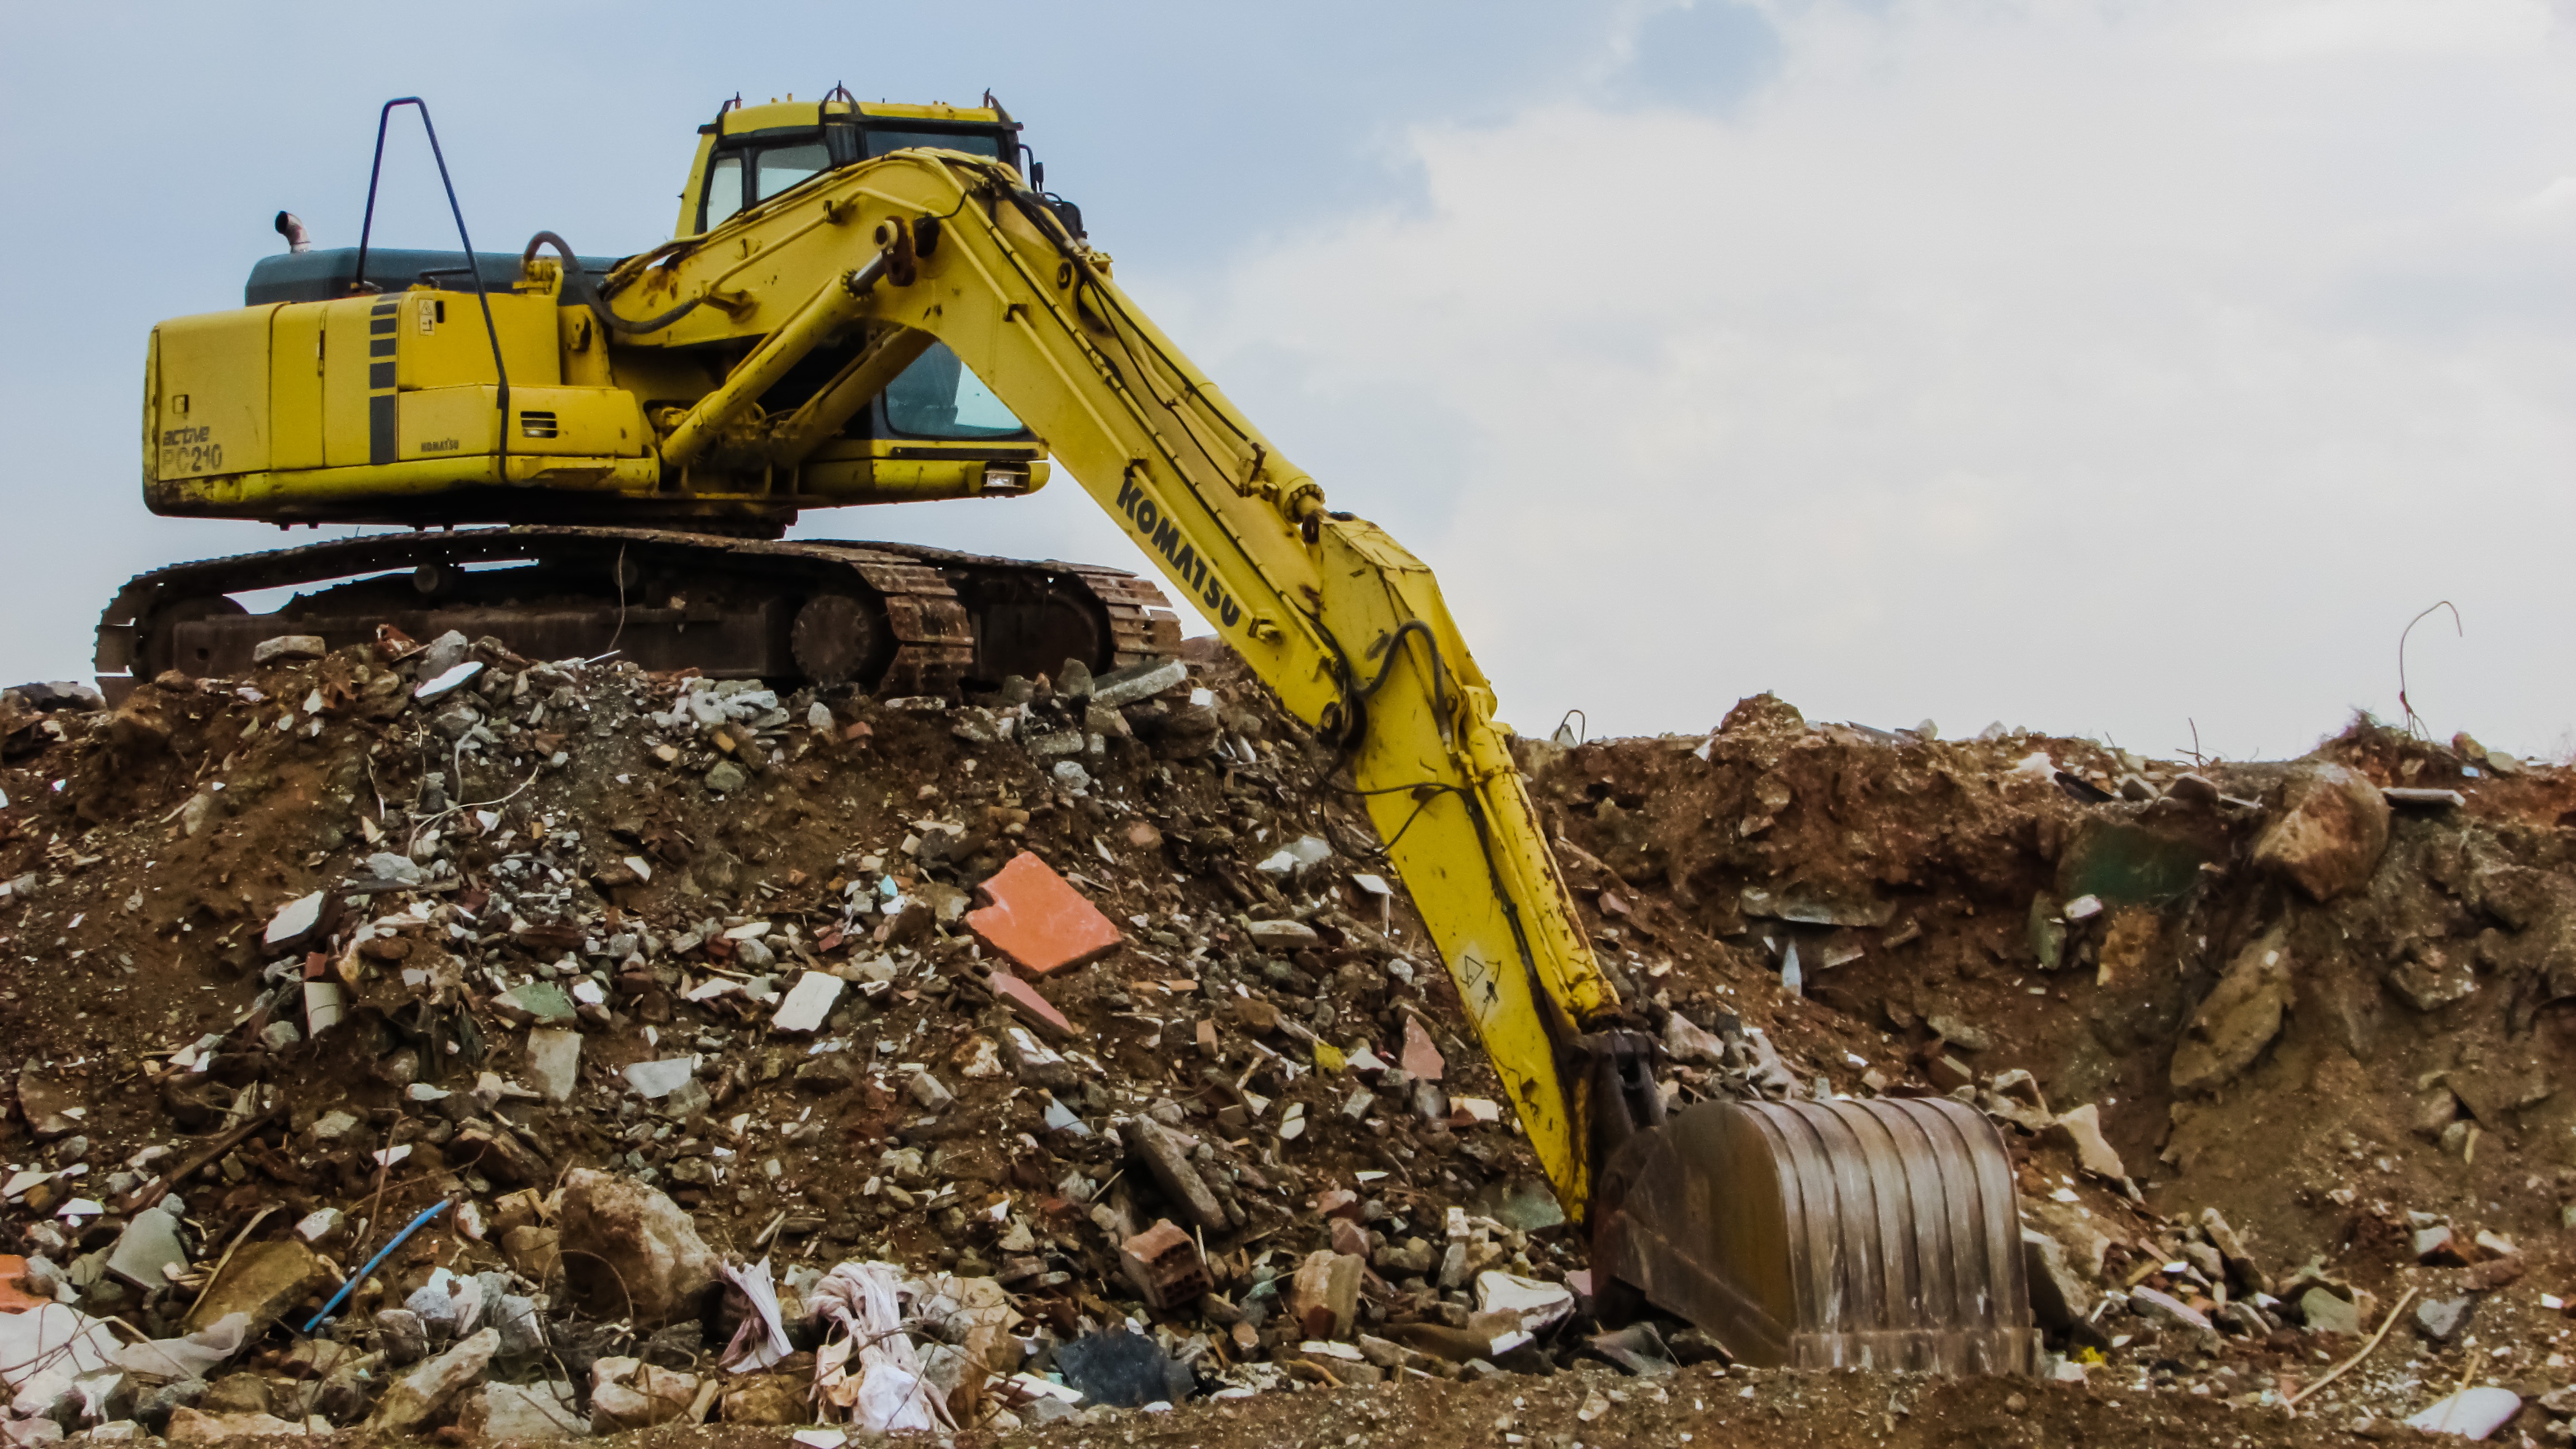
vehicle, equipment, soil, machinery, yellow, bulldozer, digger, excavator, demolition, debris, scrap, heavy machine, construction equipment, geological phenomenon